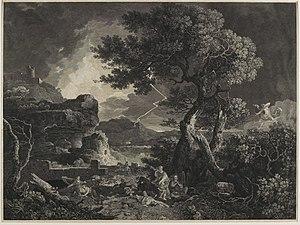
The Destruction of the Children of Niobe, gravure de William Woollett (1761) d'après un tableau de Richard Wilson (Minneapolis Institute of Art).
L'estampe The Destruction of the Children of Niobe est une gravure d'interprétation réalisée par William Woollett en 1761. C'est une gravure à l'eau-forte et pointe sèche sur cuivre sur cinq états, d'après le tableau éponyme de Richard Wilson qui a été commandée par John Boydell dans le but de convaincre les Français d'importer des estampes britanniques.
Dans la mythologie grecque, les Niobides sont les enfants d'Amphion et de Niobé, fille de Tantale. Leur mère s'étant vantée d'avoir eu plus d'enfants que Léto, mère d'Apollon et Artémis, les deux dieux les massacrent de leurs flèches.
Anthony Walker est un dessinateur et graveur britannique.
John Boydell, né le 19 janvier 1719 à Dorrington Lane et mort le 12 décembre 1804 à Londres, est un éditeur et graveur anglais du XVIIIᵉ siècle spécialisé dans les gravures de reproduction. Il a contribué à faire basculer l'équilibre du commerce de la gravure entre la France et l’Angleterre en faveur de cette dernière et a été à l’origine d’une école de l'art britannique. Ancien graveur lui-même, Boydell a promu les intérêts des artistes ainsi que des mécènes et, ce faisant, son entreprise a prospéré.
Dans la mythologie grecque, Niobé est la fille de Tantale et l'épouse d’Amphion. Elle est la mère des « Niobides » à qui elle donne son nom — leur nombre et leur nom varient selon les traditions.